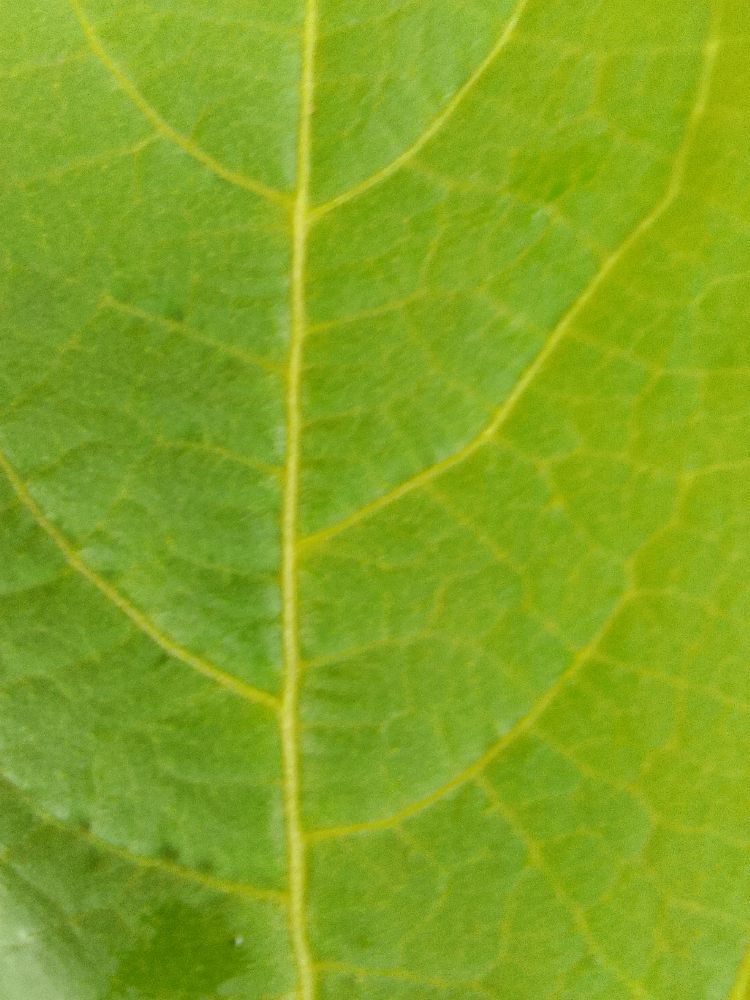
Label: healthy